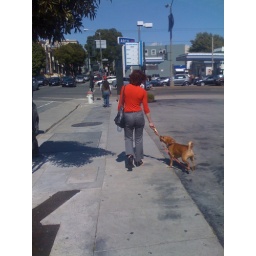
woman in red dragging dog with rubber chicken